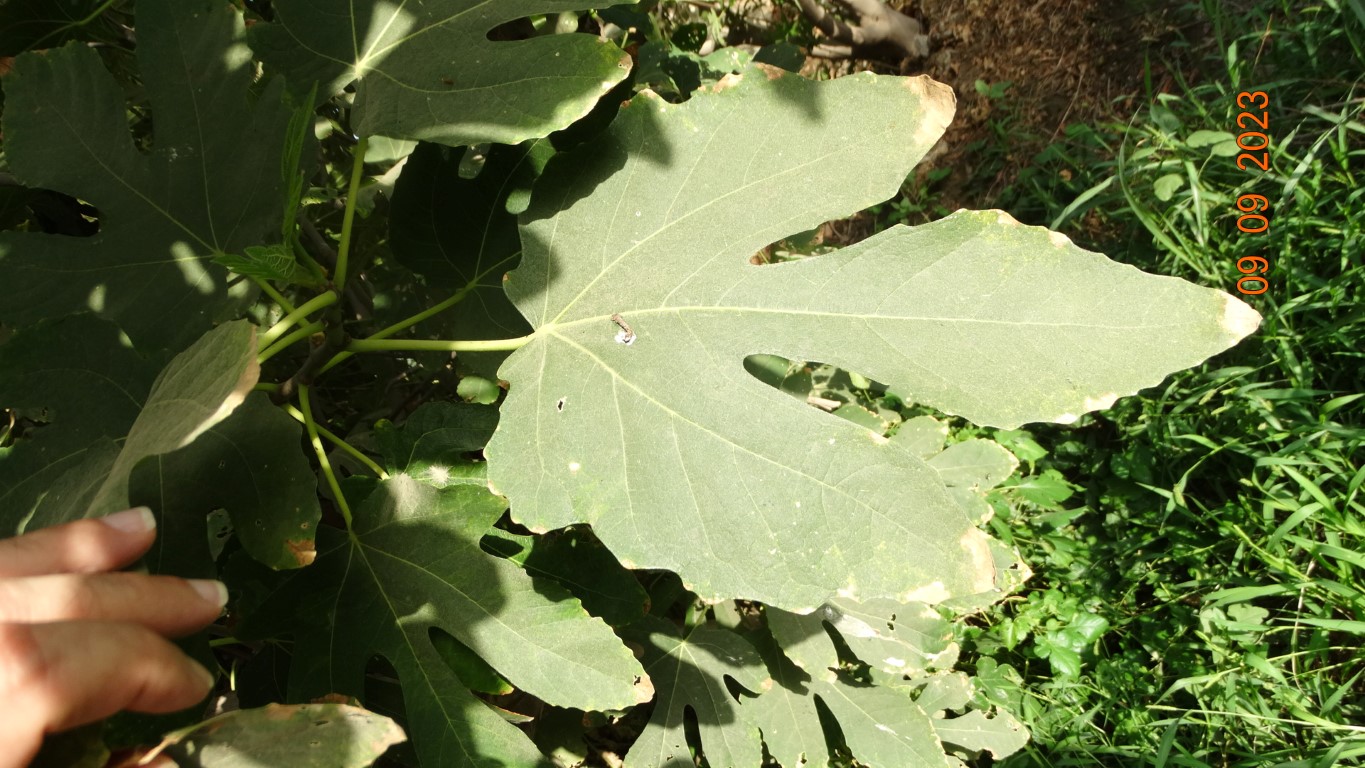
Label: healthy